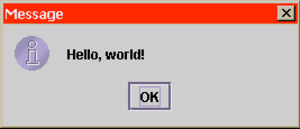
Dans le domaine de l'informatique, la programmation, appelée aussi codage, est l'ensemble des activités qui permettent l'écriture des programmes informatiques. C'est une étape importante du développement de logiciels.